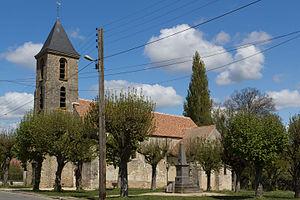
D'Huison-Longueville est une commune française située à quarante-quatre kilomètres au sud de Paris dans le département de l'Essonne en région Île-de-France.